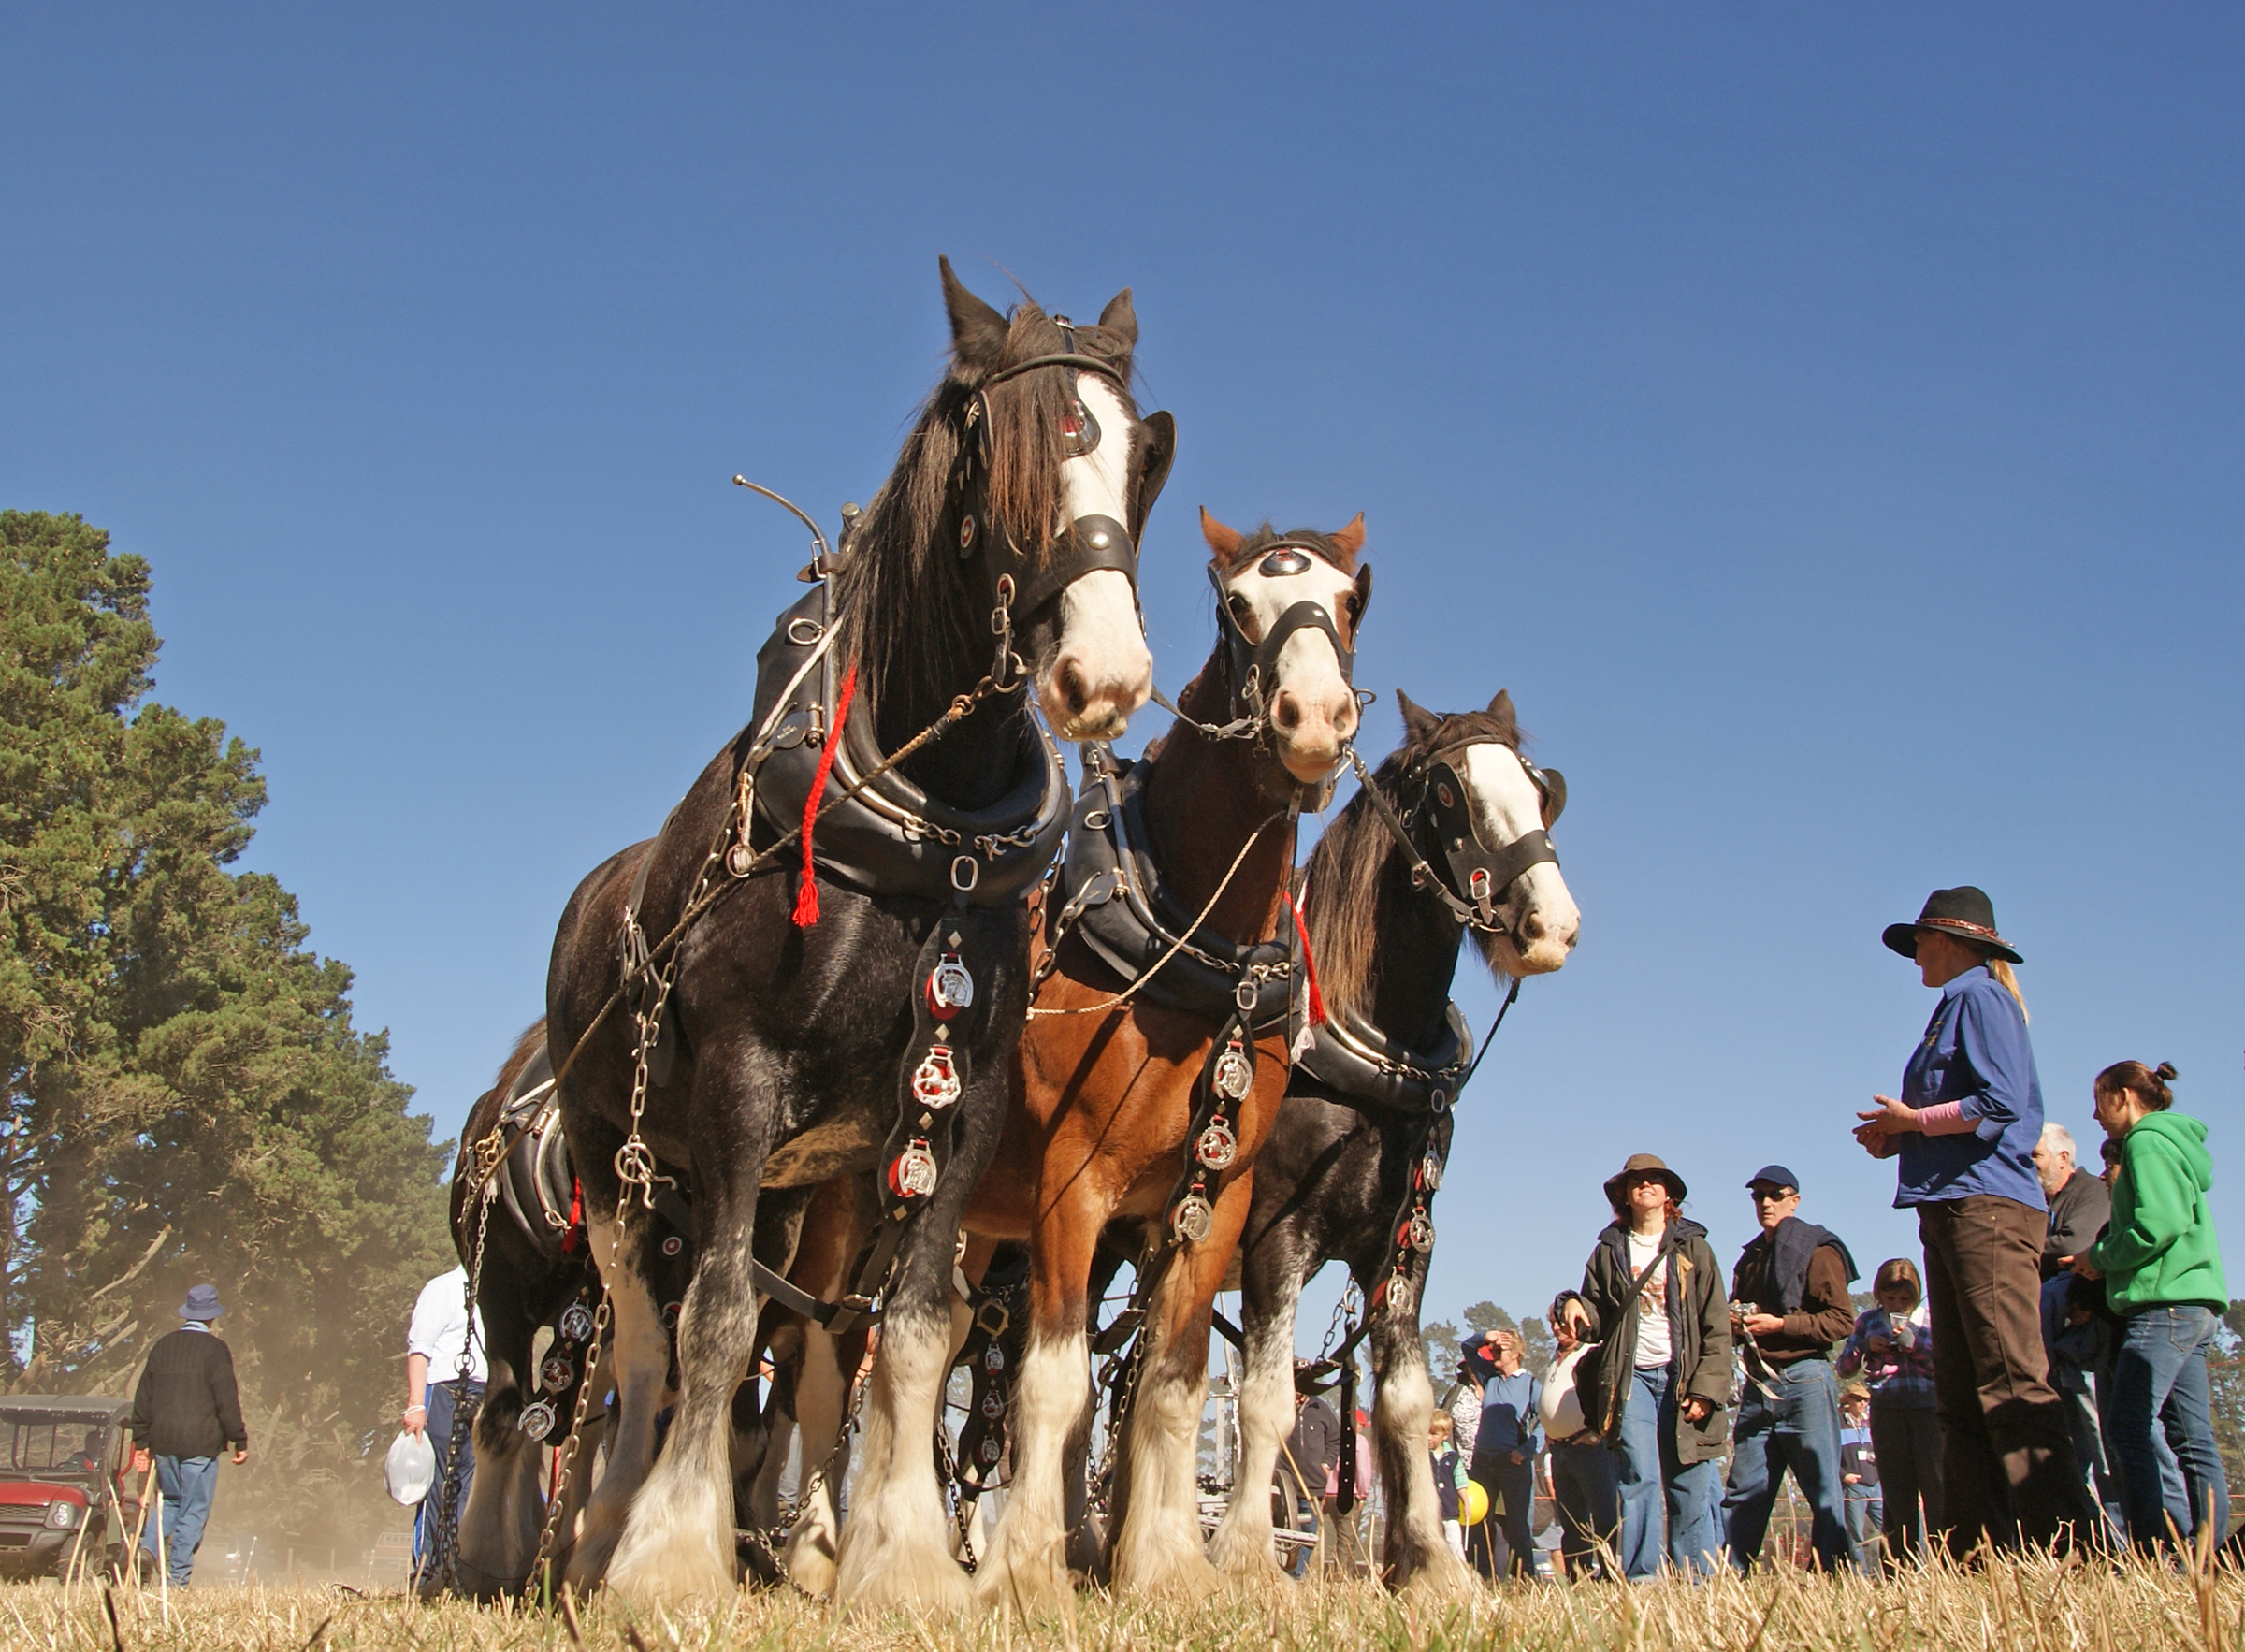
farming, horse, sports, sonyalpha, clydesdales, sonydslra300, plowing, clydesdaleshorses, drafthorses, equestrianism, pack animal, eventing, trail riding, horse like mammal, mustang horse, animal sports, equestrian sport